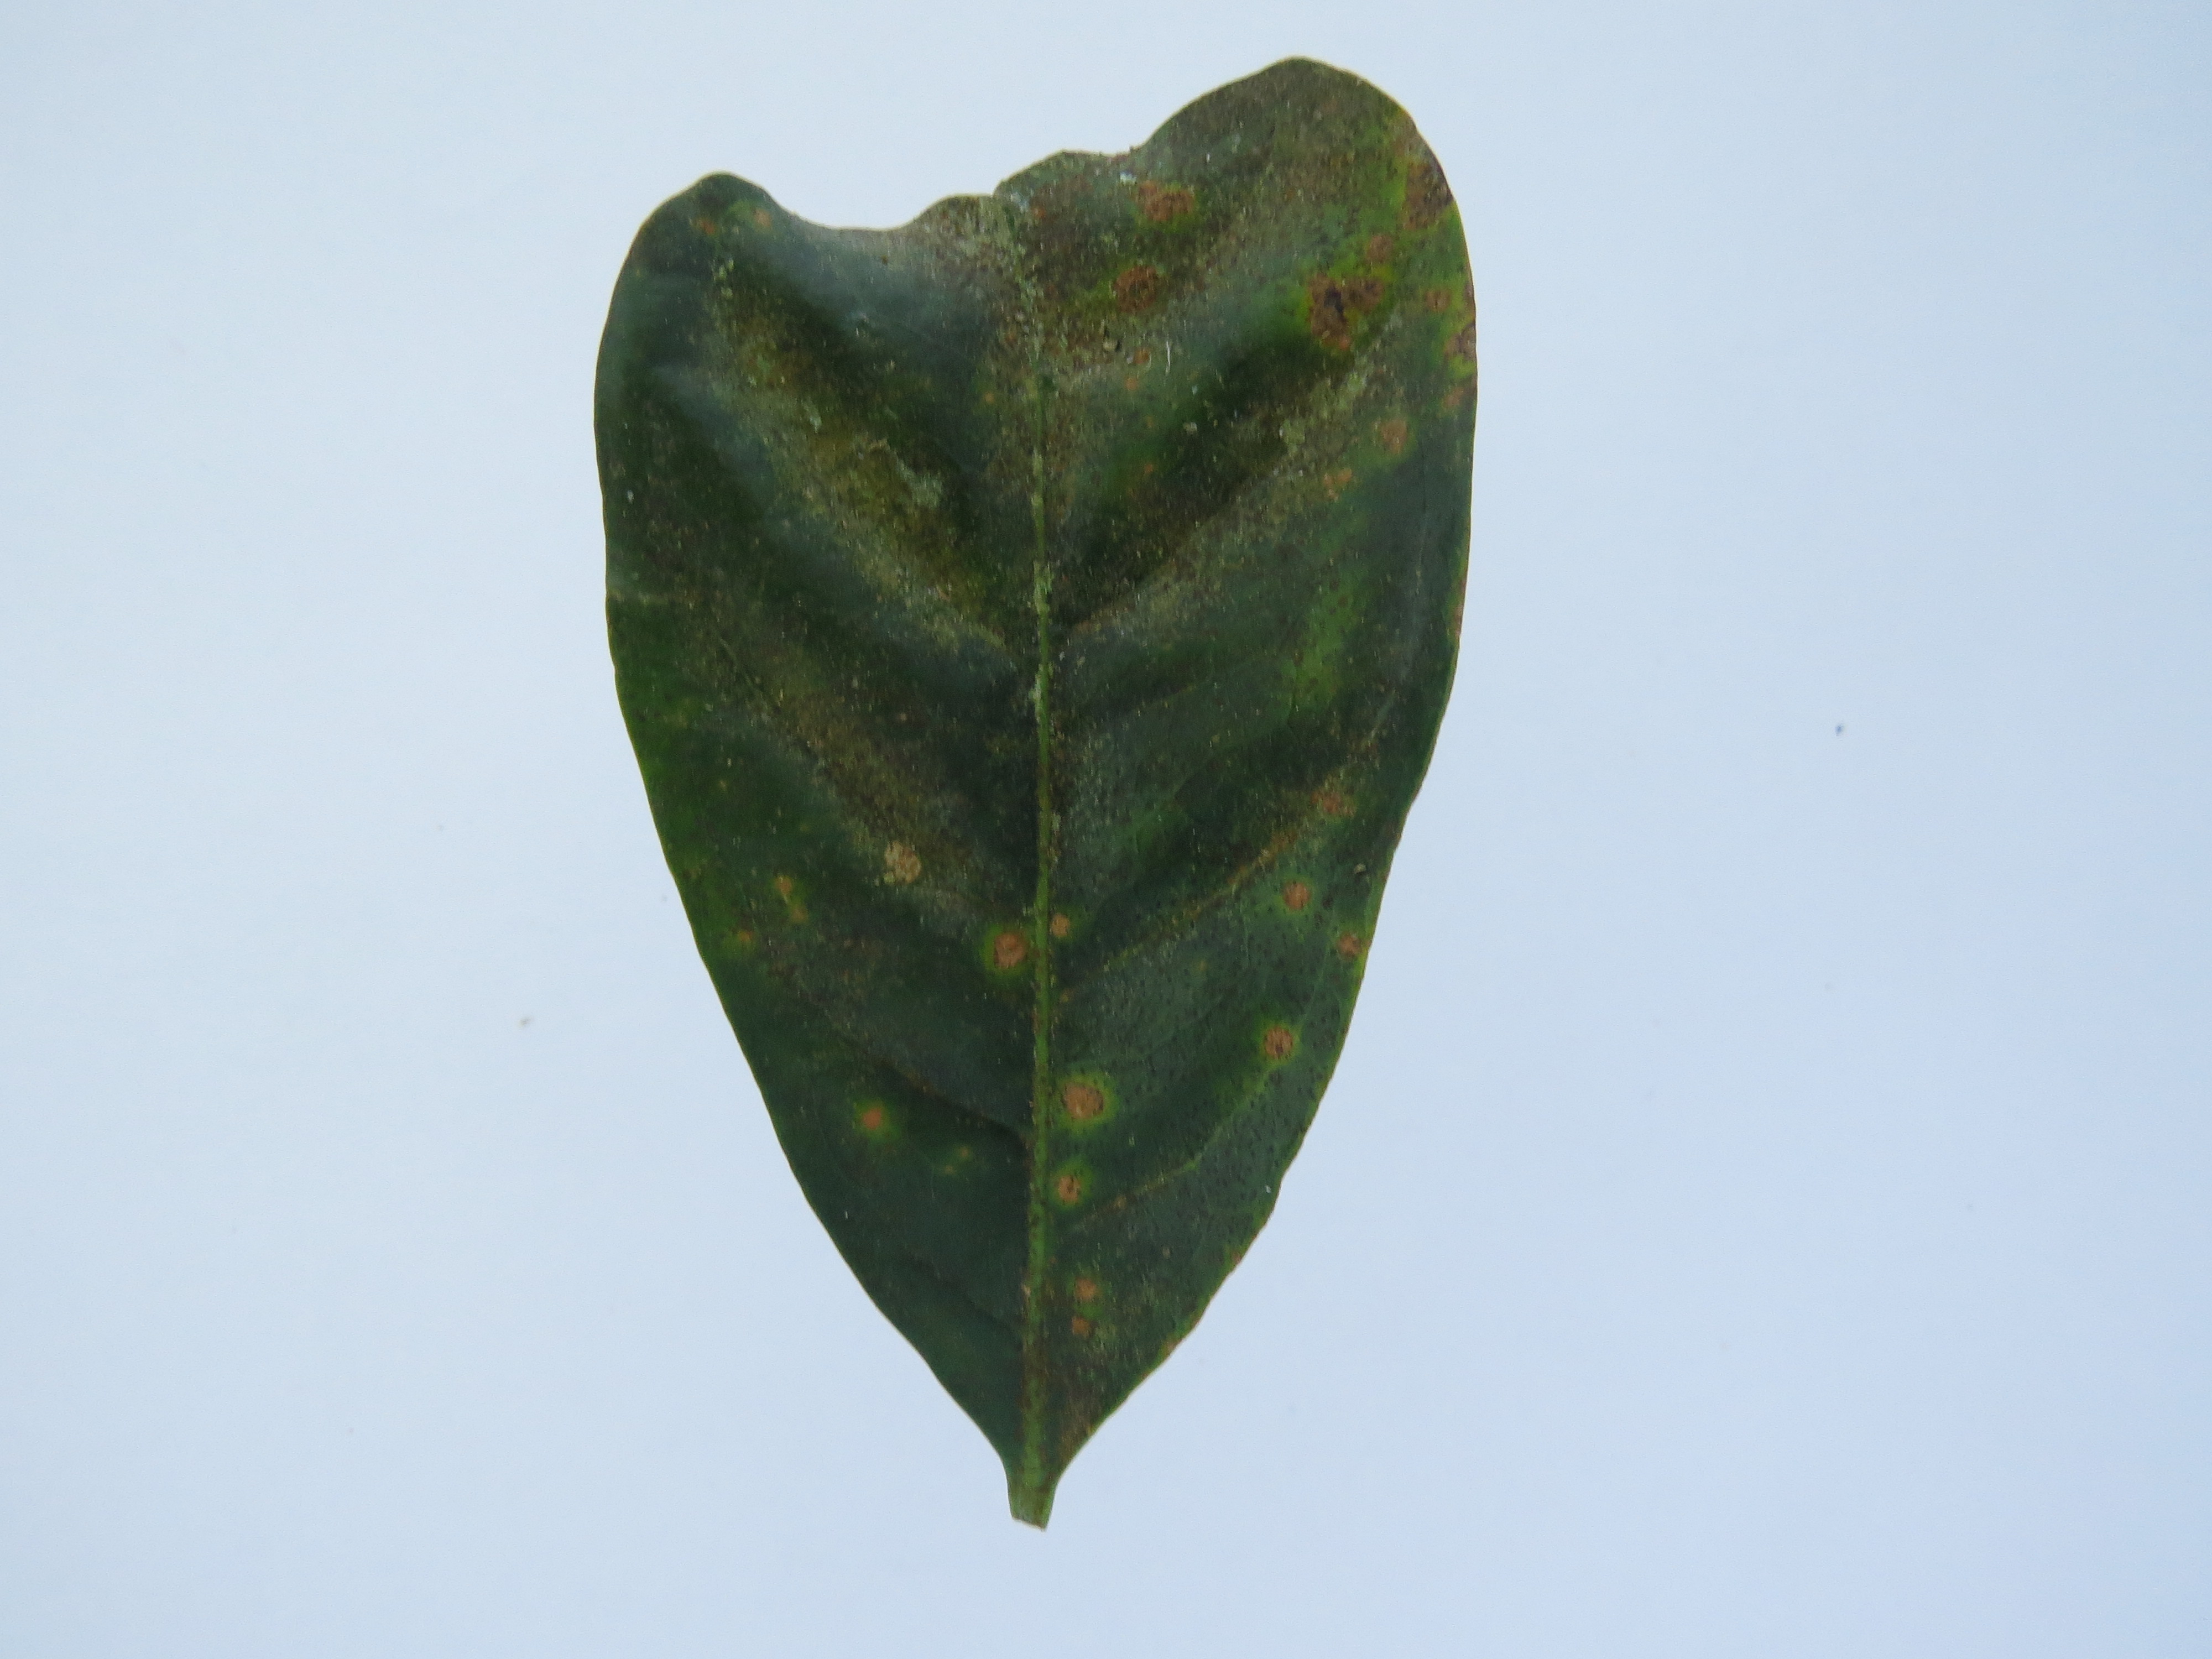
Label: boron-B